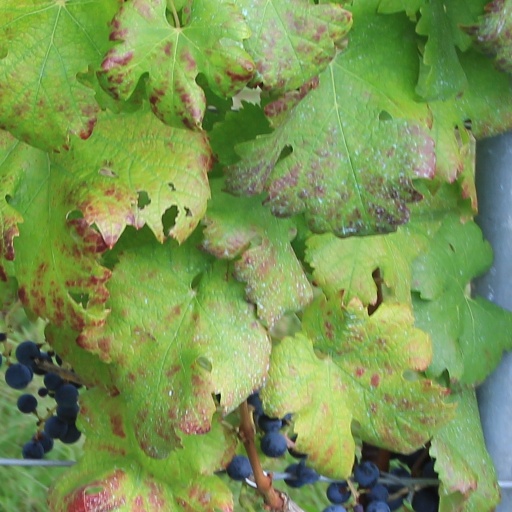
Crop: grape